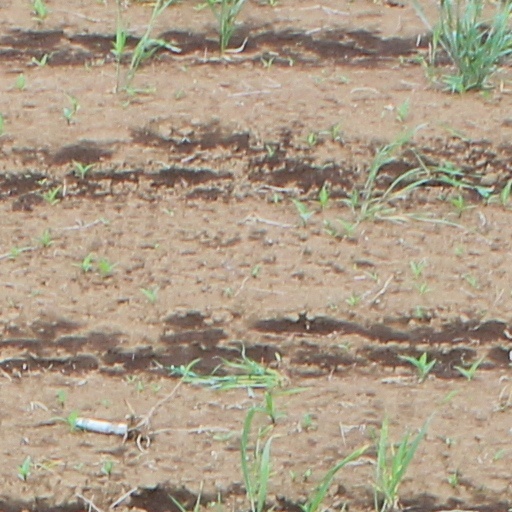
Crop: wheat